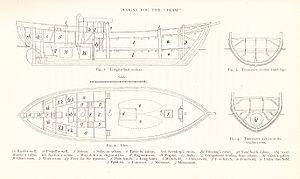
L’expédition Fram est une expédition maritime menée dans l'océan Arctique par le Norvégien Fridtjof Nansen à bord du navire Fram entre 1893 et 1896. Nansen et son équipage ont tenté d'atteindre le pôle Nord en utilisant la dérive de la banquise créée par le courant marin de l'océan Arctique.